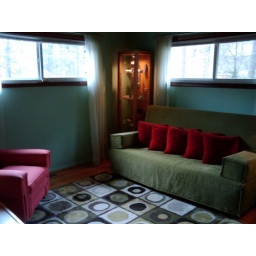
guest room in blue house